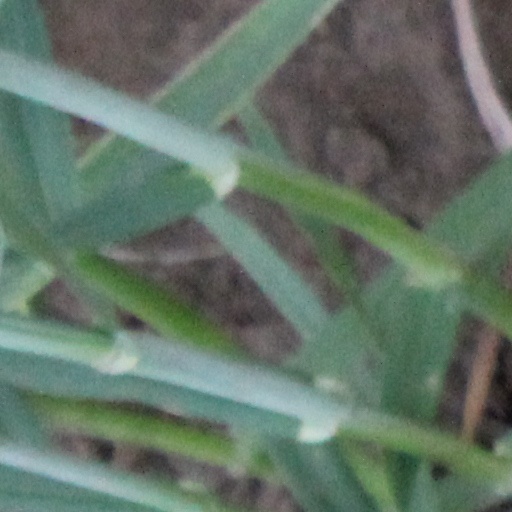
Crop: wheat